Students for Trump

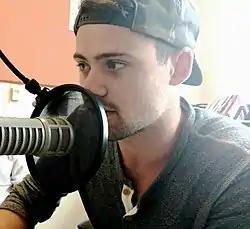
James Allsup on air

The campaign however, had numerous problems before and after the election. In April 2016, a Students for Trump Florida chapter placed a "Make America Great Again" ball cap on a statue of Martin Luther King Jr. just days after the anniversary of his death, prompting widespread outrage. "Salon" magazine reported that Ryan Fournier worked with white nationalists when he was head of Students for Trump. Media Matters said that Fournier hired white nationalist James Allsup as director of the Campus Ambassador Program. Allsup was a member of the American Identity Movement and marched at the Unite the Right rally in Charlottesville.